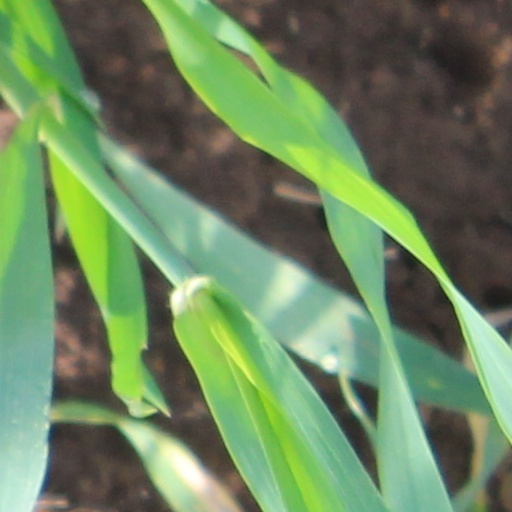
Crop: wheat